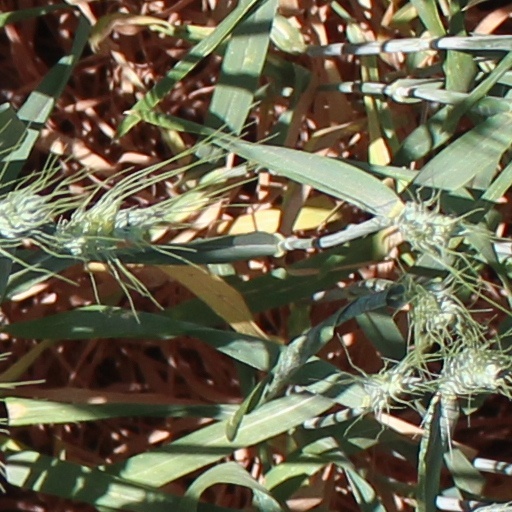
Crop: wheat